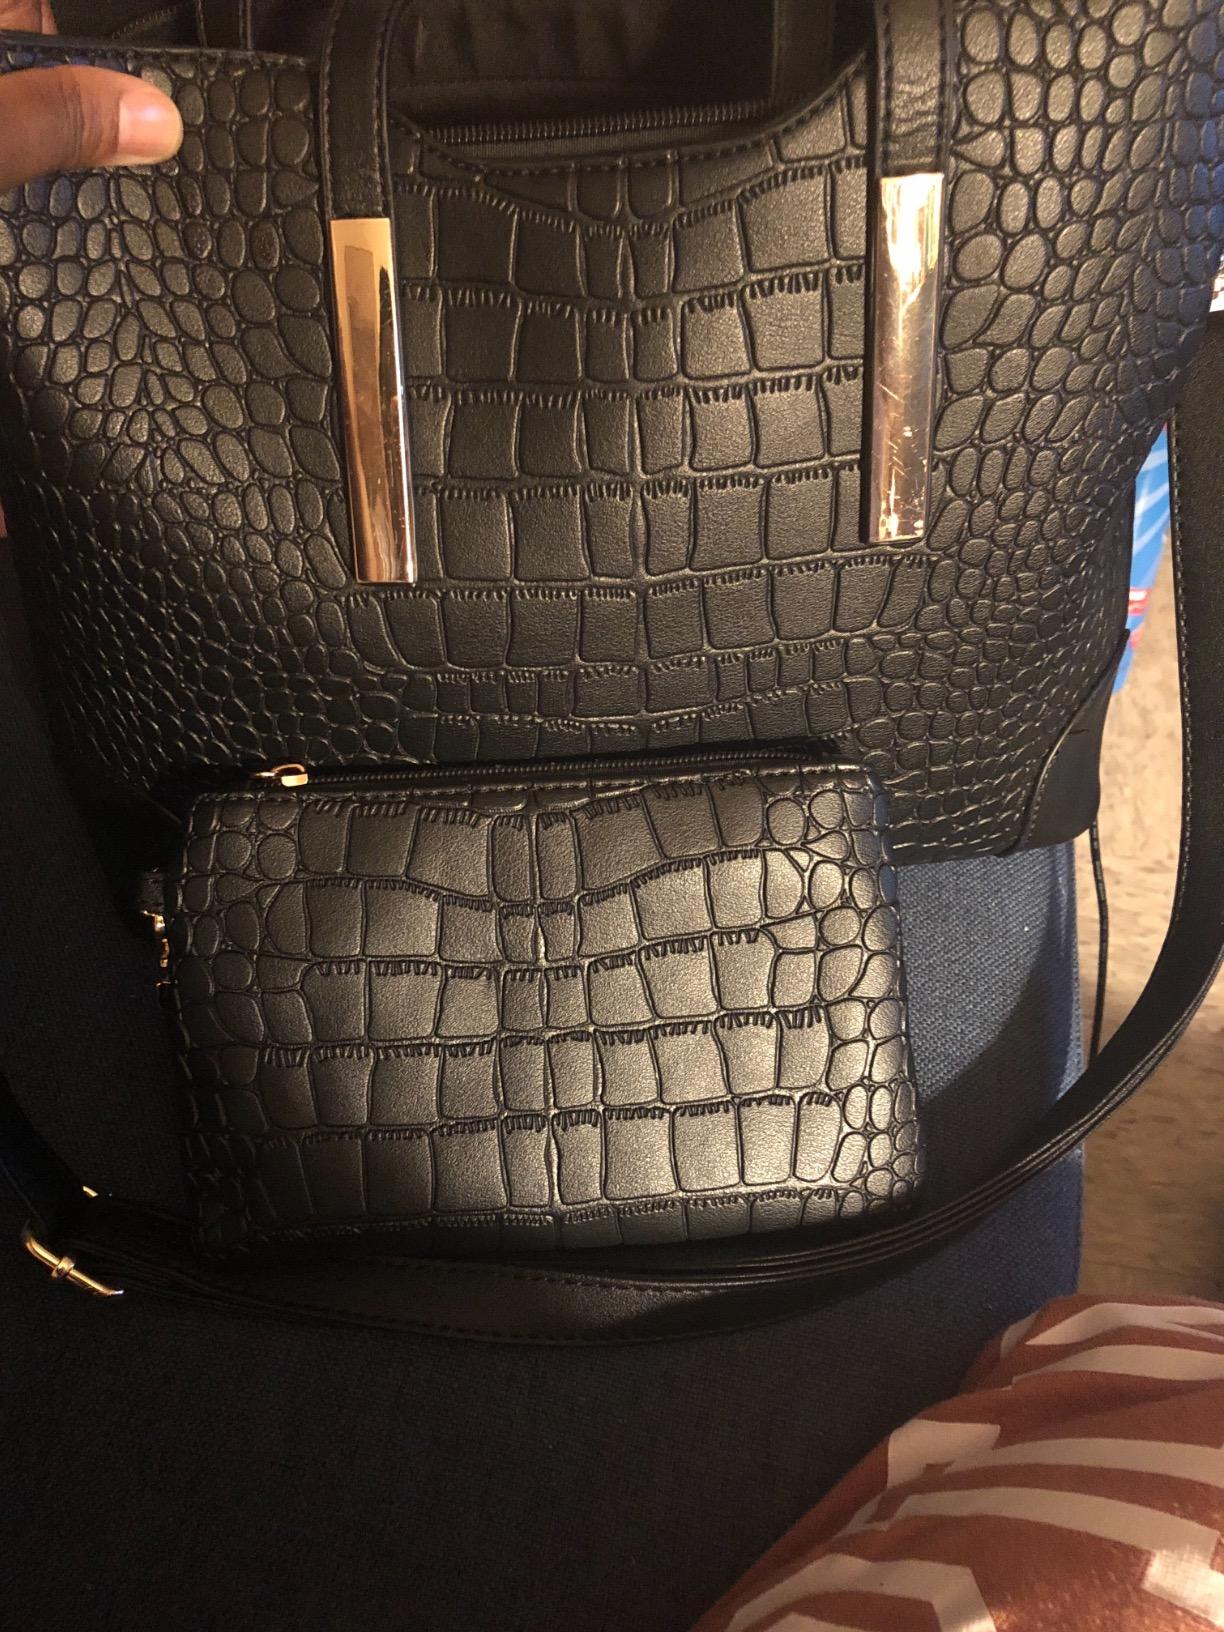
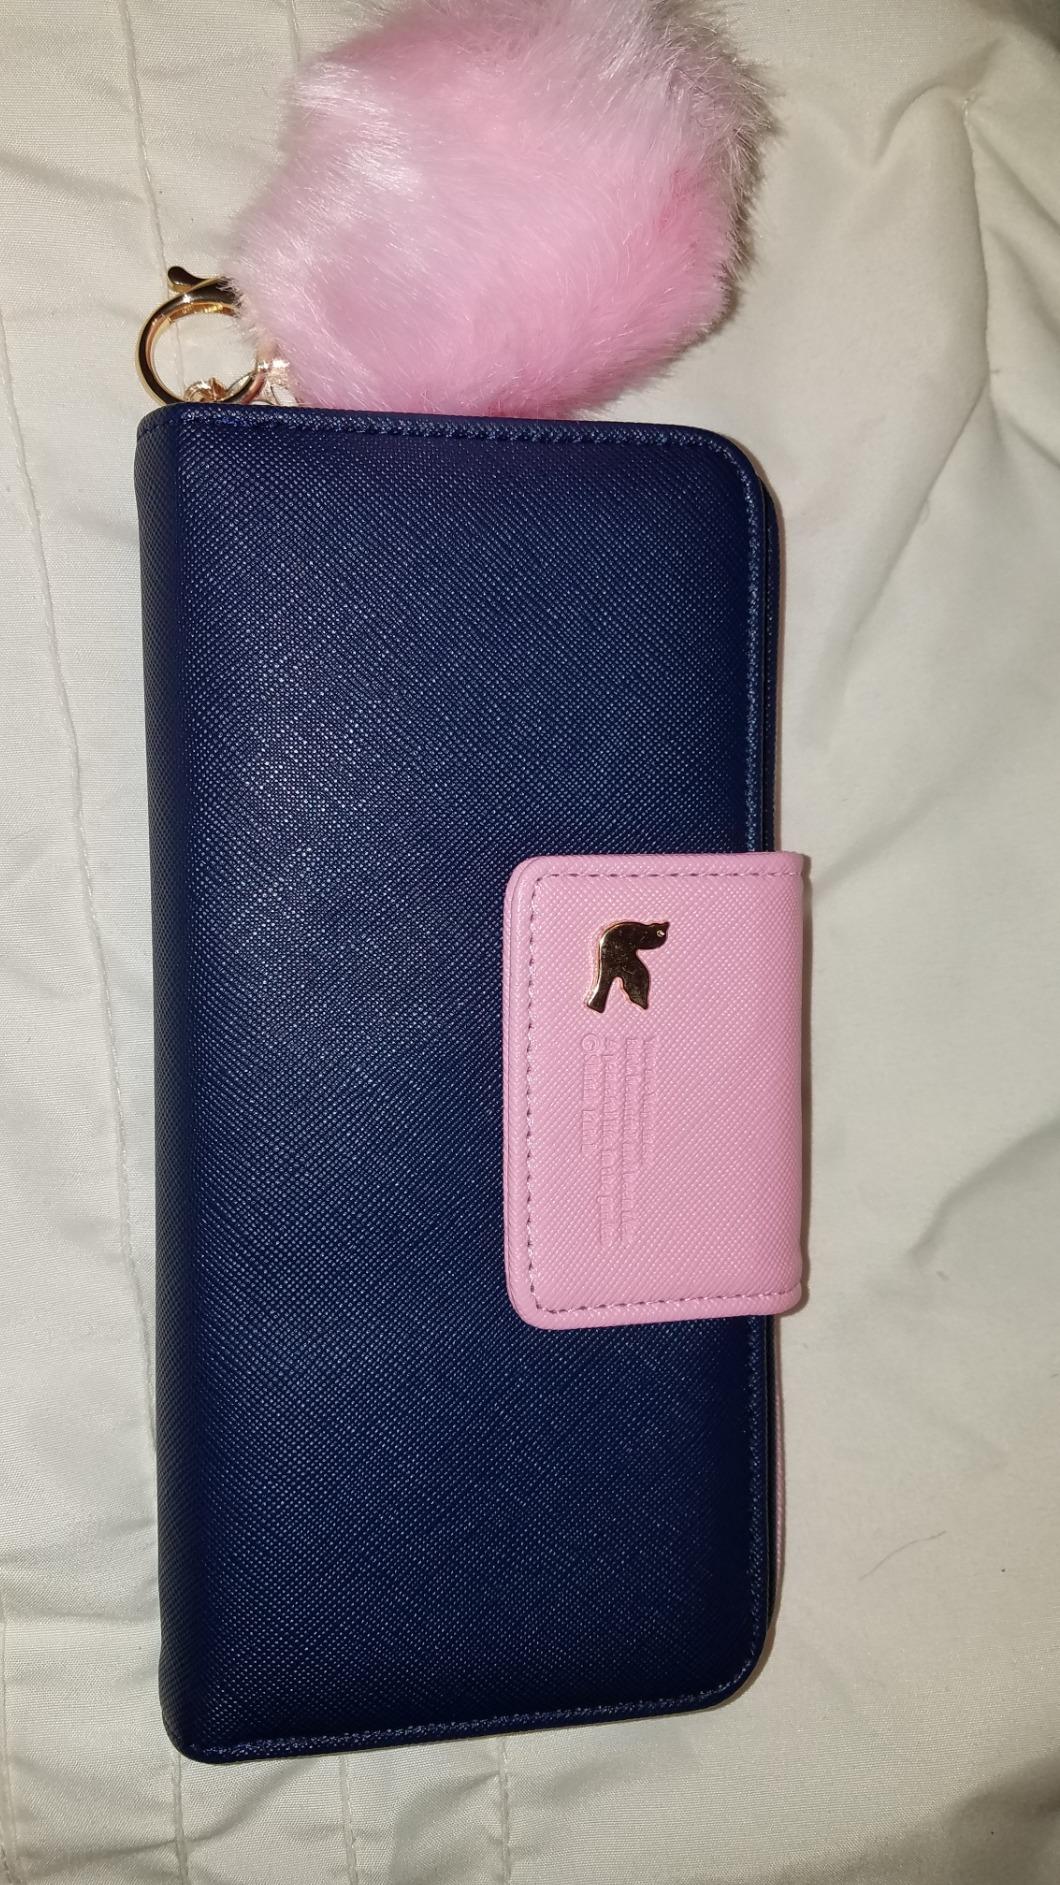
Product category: accessories_handbag
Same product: no